French blockade of the Río de la Plata

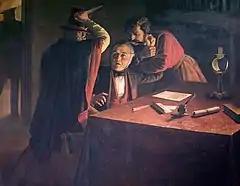
Death of Manuel Vicente Maza.

Rivera was urged by France to take military action against Rosas, but he was reluctant to do so, believing that the French underestimated his strength, even more so after Santa Cruz's defeat. On paper, Rivera was supposed to cross the Parana with 600 men, Entre Ríos would immediately join the resistance against Rosas and the army would grow to 6.000 men, then the same would happen in Santa Fe and the size of the army would be duplicated, and then it would attack Buenos Aires with support of the French navy, whose population would revolt against Rosas. The French and Unitarians believed in this scenario, but Rivera was aware that the popular support to Rosas was genuine, so sending a small army to Buenos Aires would be doomed to failure.